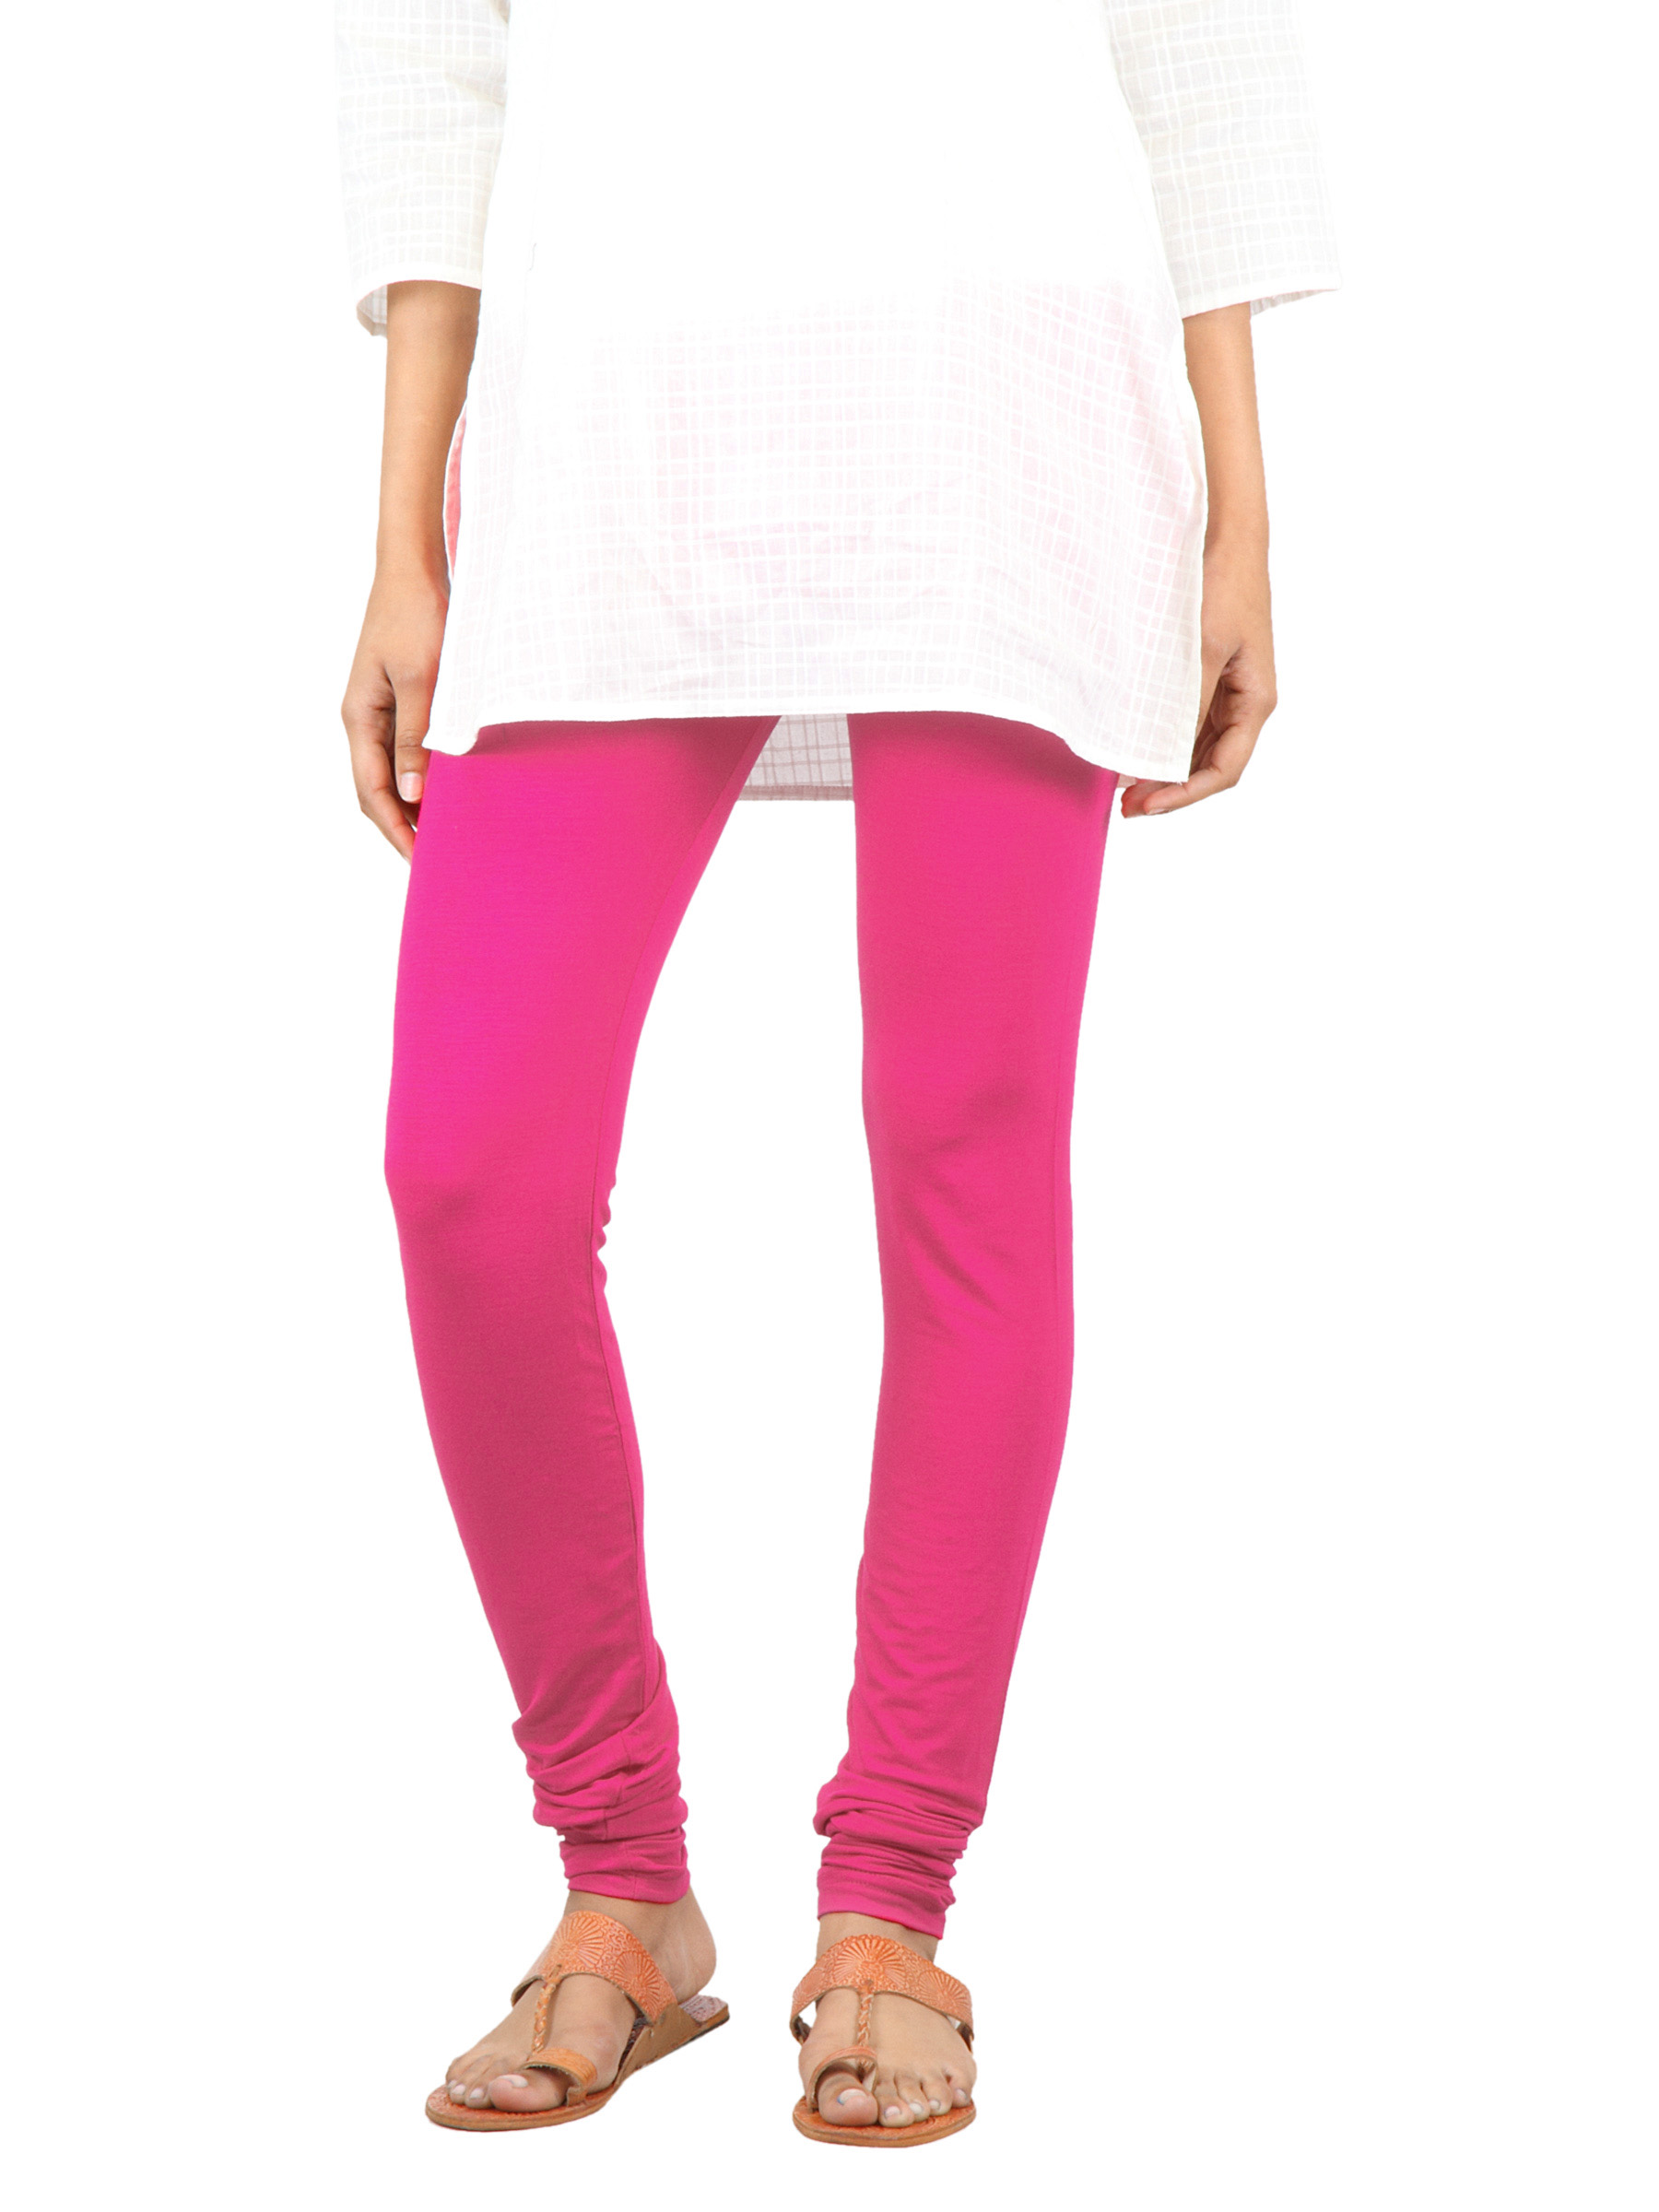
Myntra Women Dark Pink Leggings
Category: Apparel / Bottomwear / Leggings
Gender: Women
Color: Pink
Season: Fall 2011
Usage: Casual